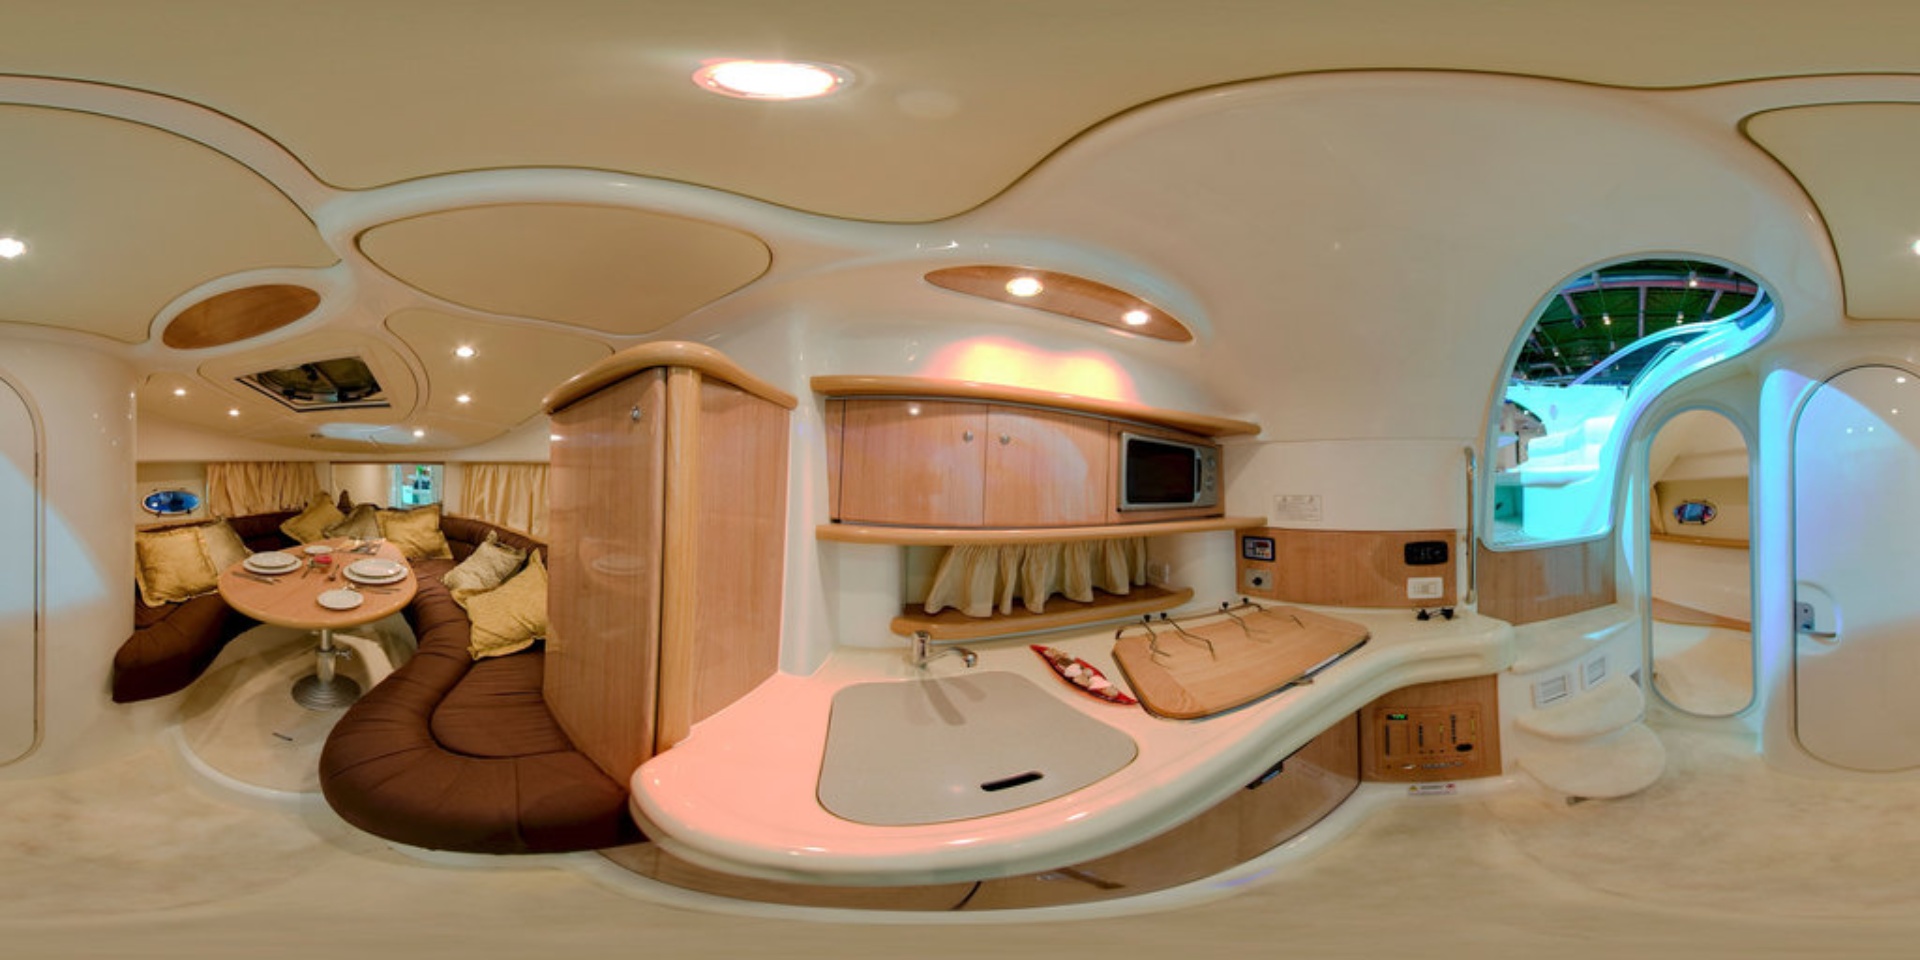
Referred object: the microwave in the wooden cabinet

Referred object: turn left to find the curved sofa and the dining table

Referred object: the cutting board opposite the sink